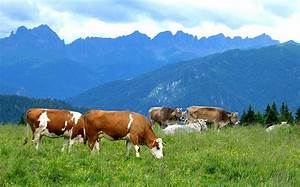
Label: mucca